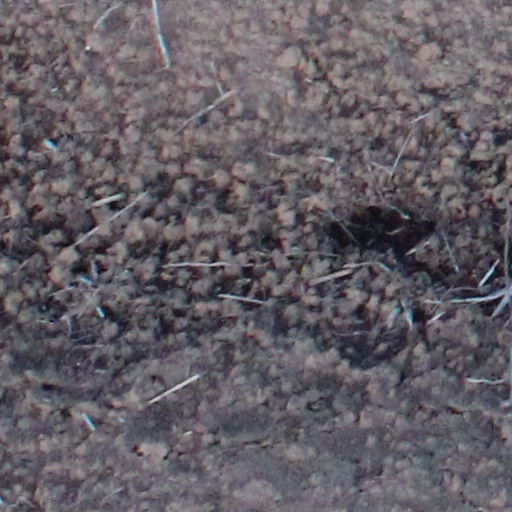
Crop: wheat